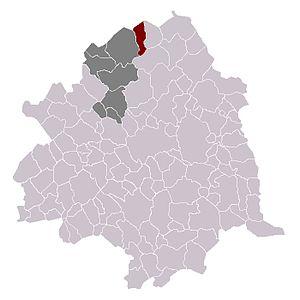
Wervicq-Sud dans son canton et son arrondissement
Wervicq-Sud est une commune française située dans le département du Nord, en région Hauts-de-France. Elle fait partie de la Métropole européenne de Lille.